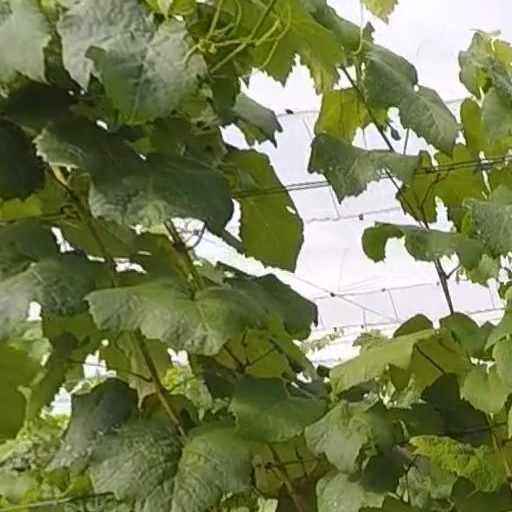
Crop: grape